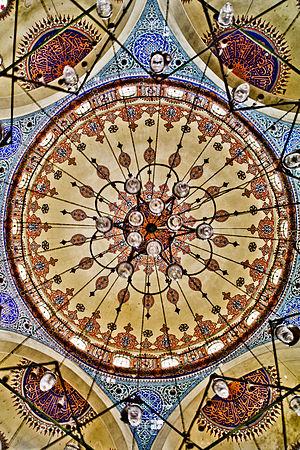
La mosquée Sokollu Mehmet Pacha est une mosquée impériale ottomane située dans le quartier d'Eminönü à Istanbul, en Turquie, au sud-est de l'Hippodrome de Constantinople. Elle est l'œuvre de l'architecte Sinan qui l'a construite pour le compte du grand vizir Sokollu Mehmet Pacha.